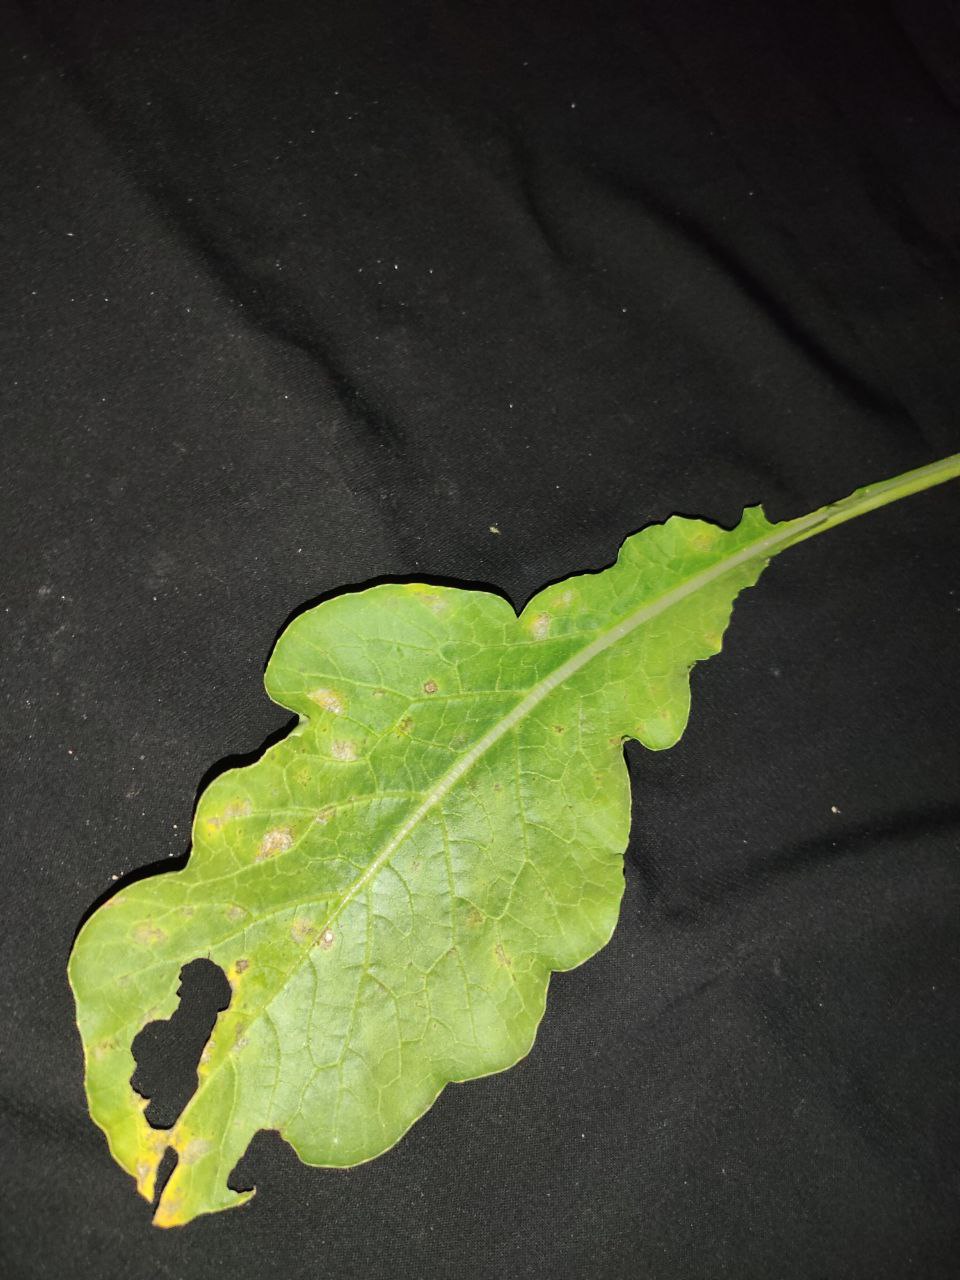
Label: Downey mildew